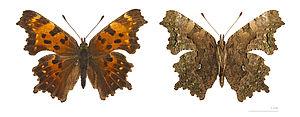
Polygone à taches vertes ♂ - Deux vues du même spécimen Localité: Camp Mercier, Réserve faunique des Laurentides, Québec, Canada Muséum de Toulouse
Le Polygone à taches vertes est un insecte lépidoptère de la famille des Nymphalidae, de la sous-famille des Nymphalinae, de la tribu des Nymphalini.